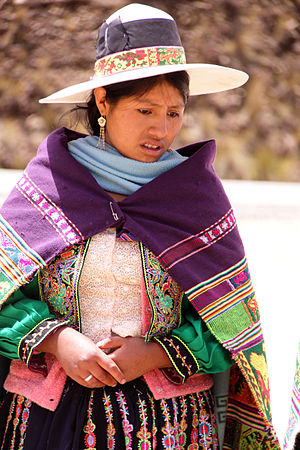
Amerikas oprindelige folk / Historie og status i de enkelte lande / Bolivia
En boliviansk kvinde i traditionelle klæder.
Amerikas oprindelige folk er de folkeslag som har beboet de amerikanske kontinenter fra før den europæiske kolonisering.